Geoff Gollop

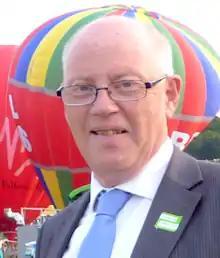

Geoffrey Richard Gollop, OBE (born 23 February 1955) is a British Conservative politician. He was a councillor on Bristol City Council from 2001 to 2024 and deputy mayor of Bristol from 2012 to 2016. He stood unsuccessfully as the Conservative candidate for the first directly elected mayor of Bristol in 2012.